R. Norris Williams

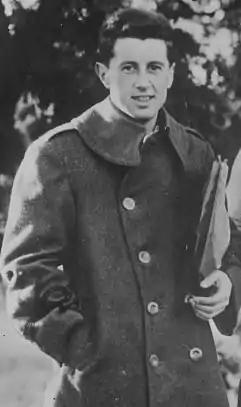
Richard Norris Williams II

Williams was born in Geneva, Switzerland, the son of Philadelphia parents Charles Duane Williams, a direct descendant from Benjamin Franklin, and Lydia Biddle White. He was tutored privately at a Swiss boarding school and spoke fluent French and German. He started playing tennis at age 12, mainly under the guidance of his father.